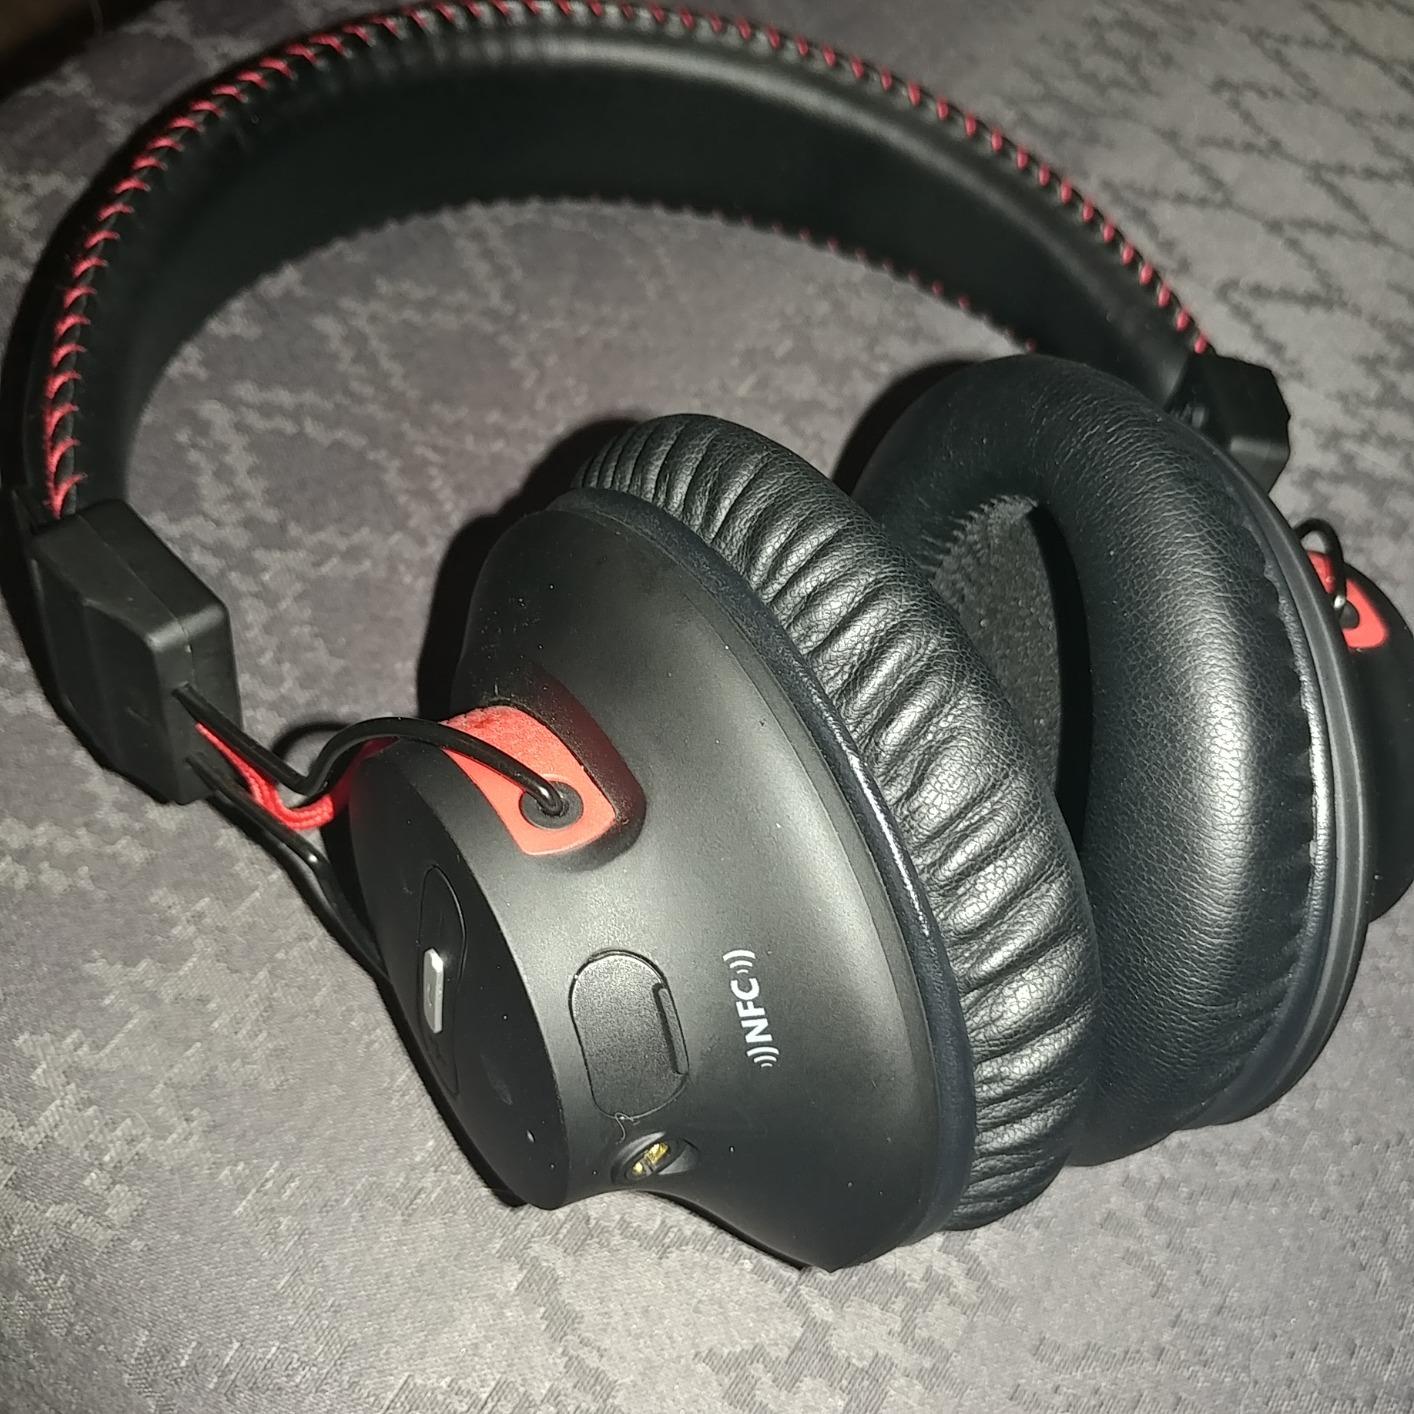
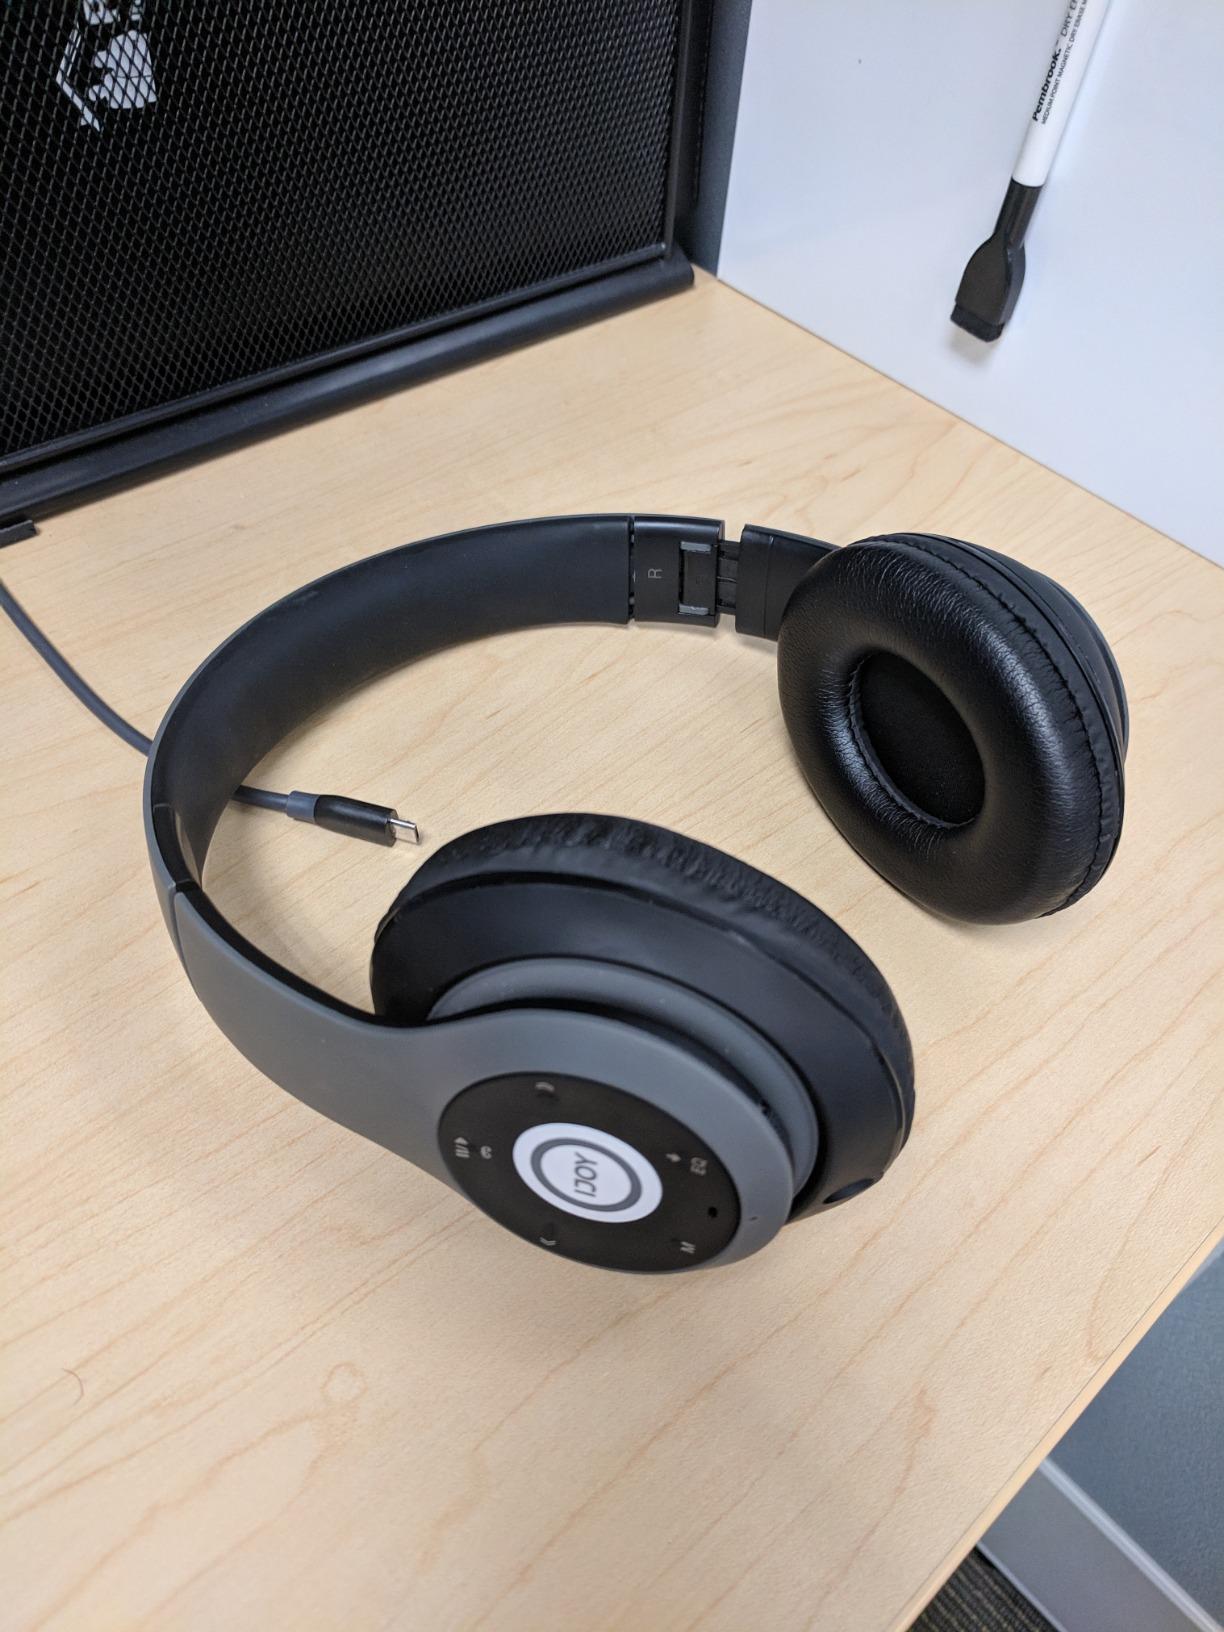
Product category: headphones
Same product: no